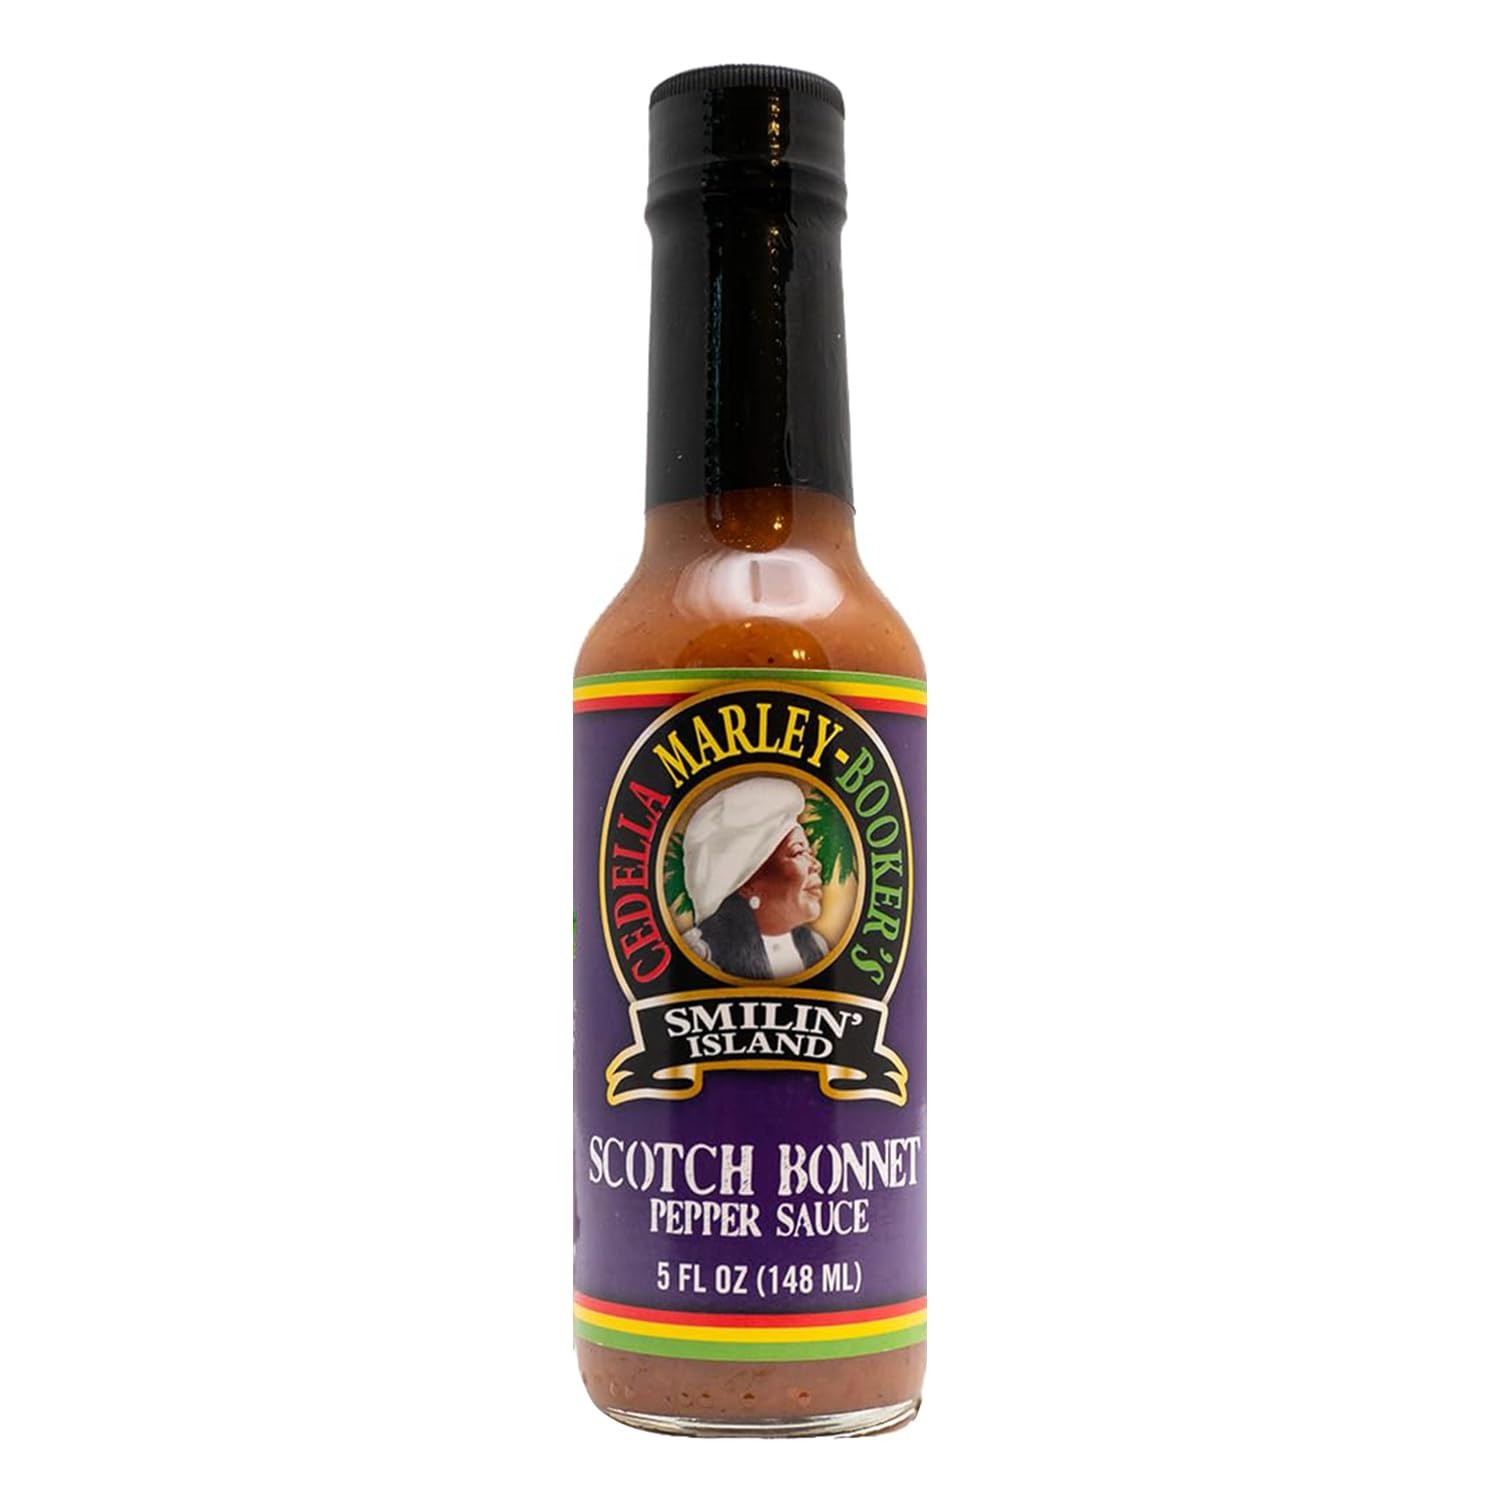
Item Name: Smilin Island Scotch Bonnet Pepper Sauce Authentic Caribbean Hot Sauce 5 fl oz
Value: 5.0
Unit: Ounce

Price: 10.99